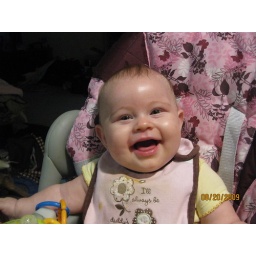
the best seat in the house